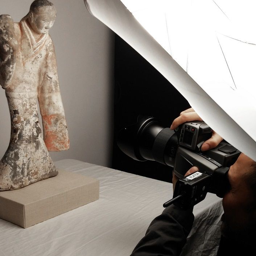
visual artist photographs an object .